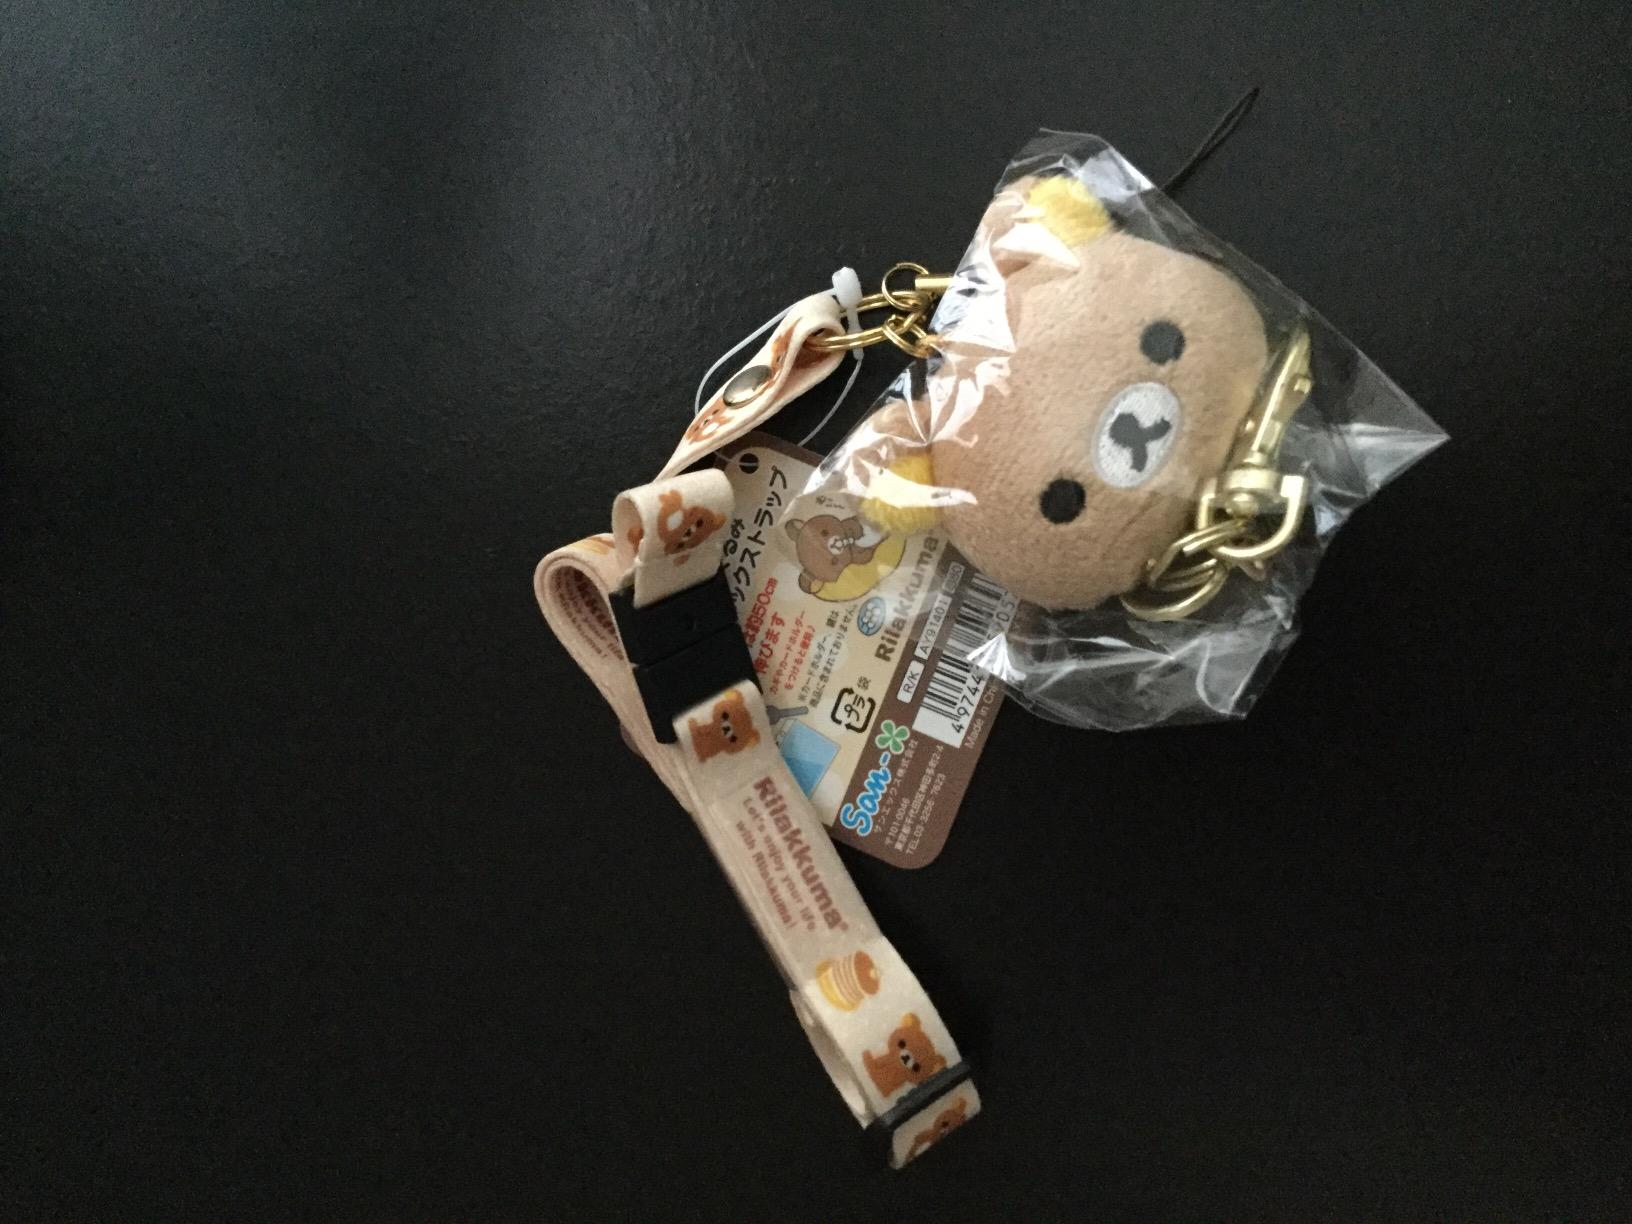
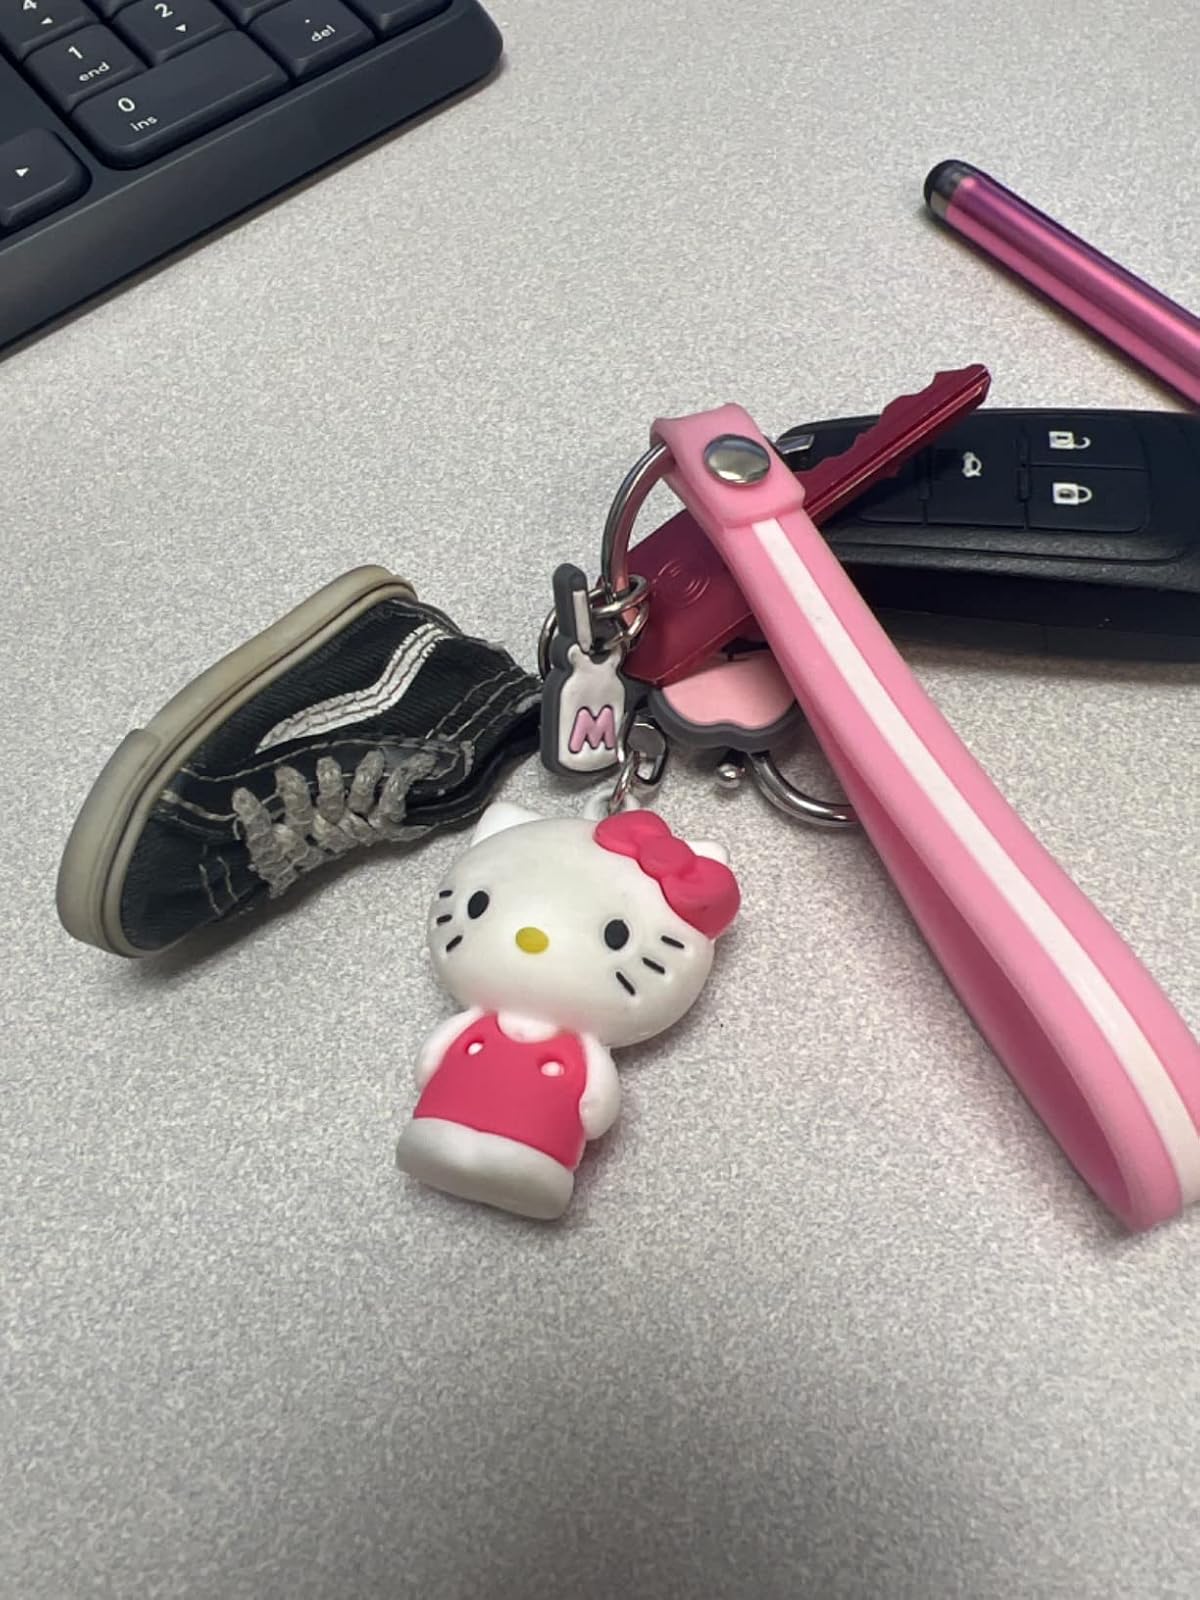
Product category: accessories_keychain
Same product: no